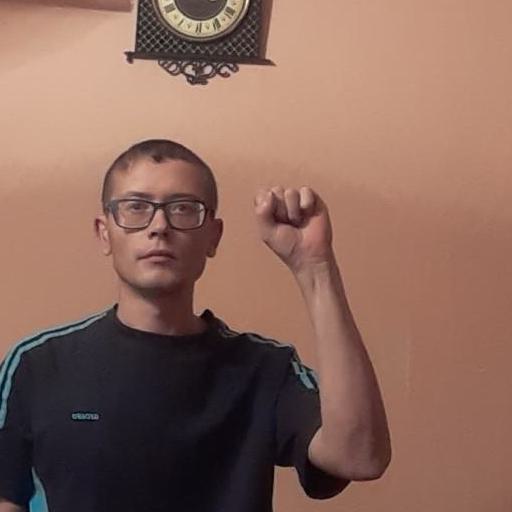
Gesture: fist